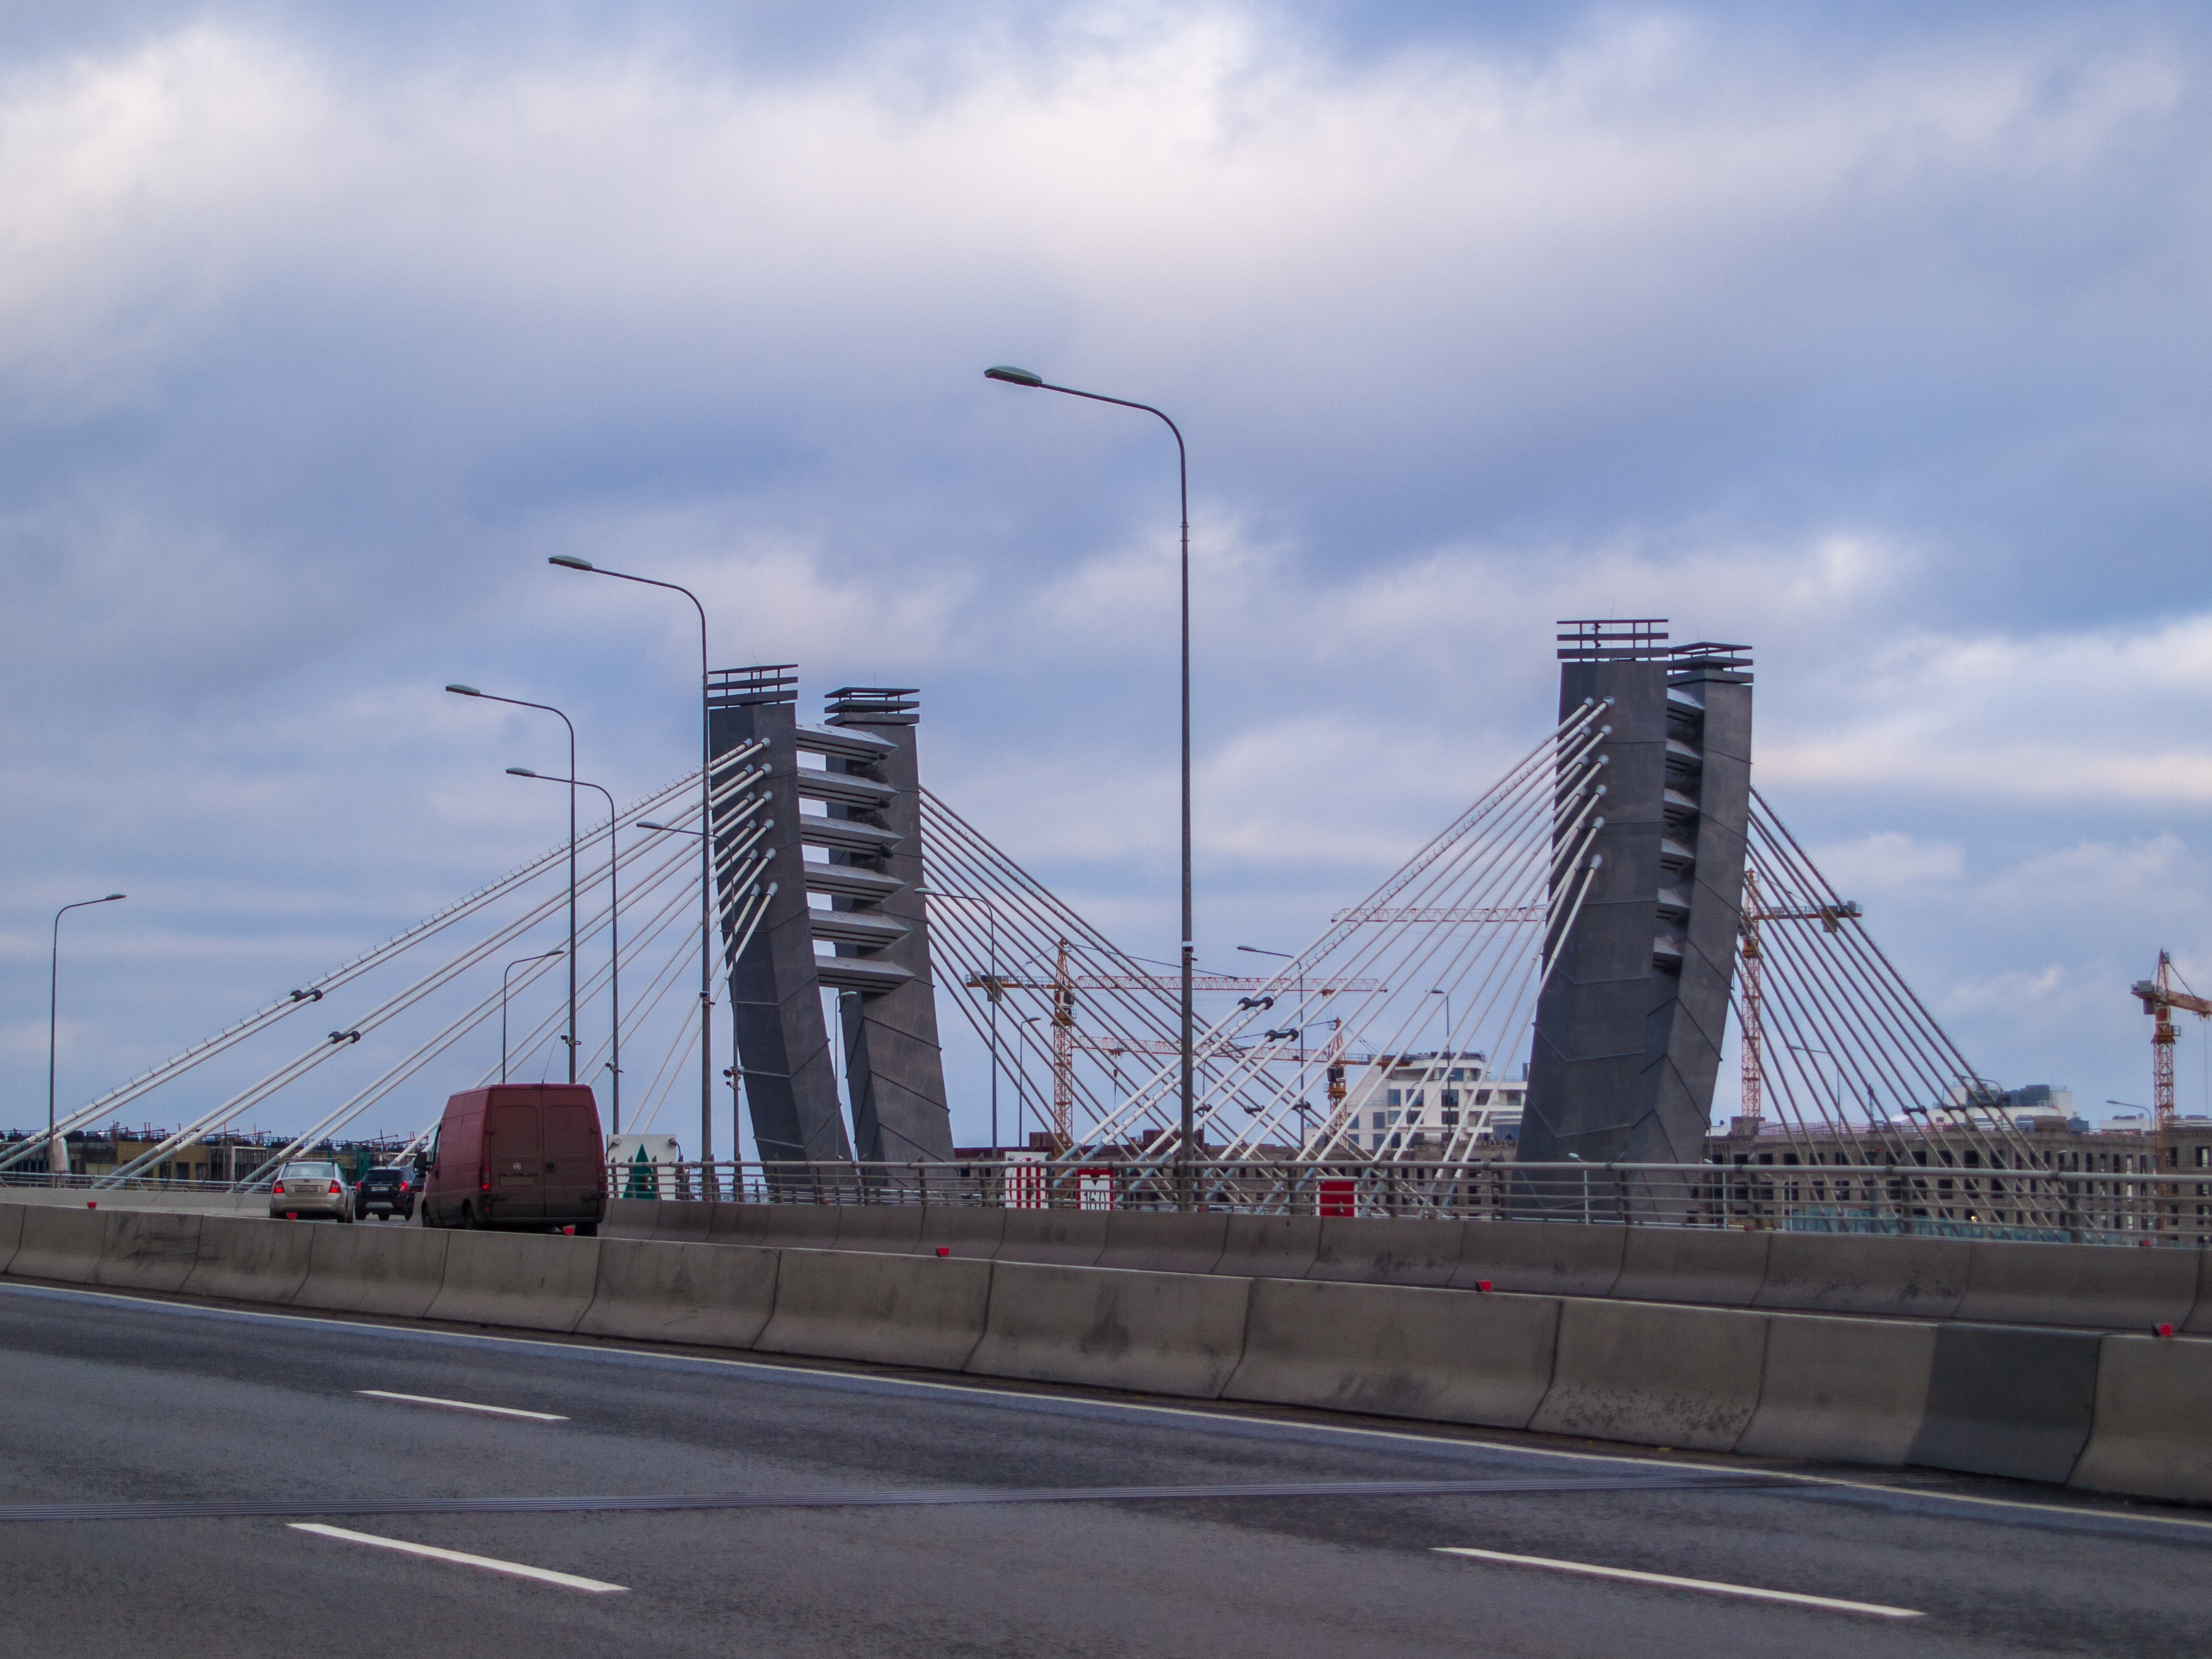
images, cloud, sky, street light, road surface, building, asphalt, electricity, thoroughfare, gas, fence, road, bridge, city, public utility, pole, tower block, horizon, urban design, girder bridge, cable stayed bridge, metal, concrete bridge, fixed link, tar, overpass, freeway, nonbuilding structure, highway, composite material, suspension bridge, steel, lane, guard rail, cumulus, street, downtown, beam bridge, extradosed bridge, overhead power line, wind, transport